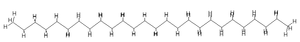
Hexacosane
L'hexacosane est un hydrocarbure linéaire de la famille des alcanes de formule brute C₂₆H₅₄.